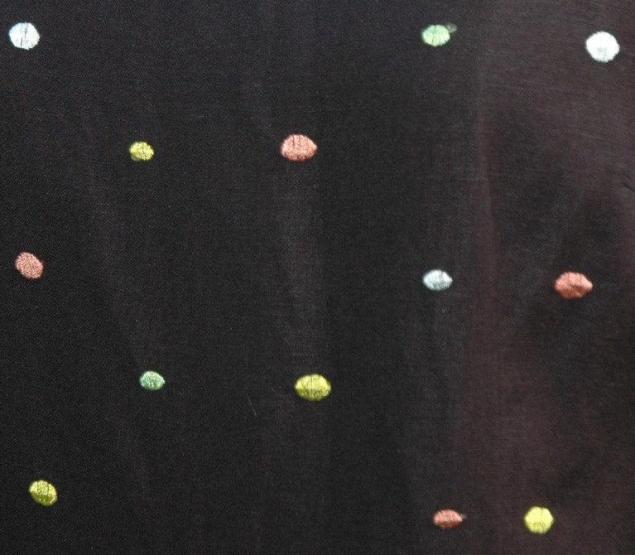
Texture: dotted